24th century BC

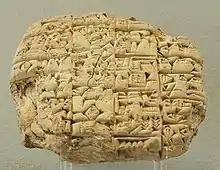
Letter in Sumerian cuneiform, c. 2400 BC, found in Girsu

In modern Korean national mythology, the character Dangun, whose mother was originally a bear, founded the state Gojoseon in 2333 BC and ruled it for about 2000 years. Some Koreans think of it as the earliest Korean state and of Dangun as the ancestor of Koreans. From 1948 until December 1961, the Republic of Korea officially reckoned years by adding 2333 to the Common Era year. The year 2333 BC and the related myth are sometimes presented matter-of-factly as "history" rather than "mythology" in Korea.